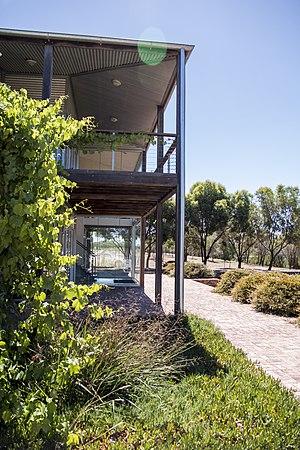
Torbreck Office Vignoble de la Barossa Valley
Le vignoble de la Barossa Valley est une des plus anciennes régions viticoles d'Australie. Il est situé en Australie Méridionale, dans la vallée de la Barossa à 56 km au Nord-Est d'Adélaïde.